Airoli railway station

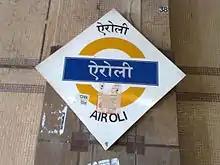
Platformboard – Airoli

There are 2 platforms (1st platform is for trains coming from Thane to Vashi/Nerul/Belapur/Panvel and 2nd platform is for trains coming from Vashi/Nerul/Belapur/Panvel to Thane) with a length of 210 metres (the length is being extended). The platforms would be extended by 60 metres in future. There are two commuter and one light motor vehicle subway. There is a train every 8 minutes for Thane and Vashi/Panvel/Nerul from Airoli Station. The Thane–Belapur station has only two frequency (one in morning and one in evening).